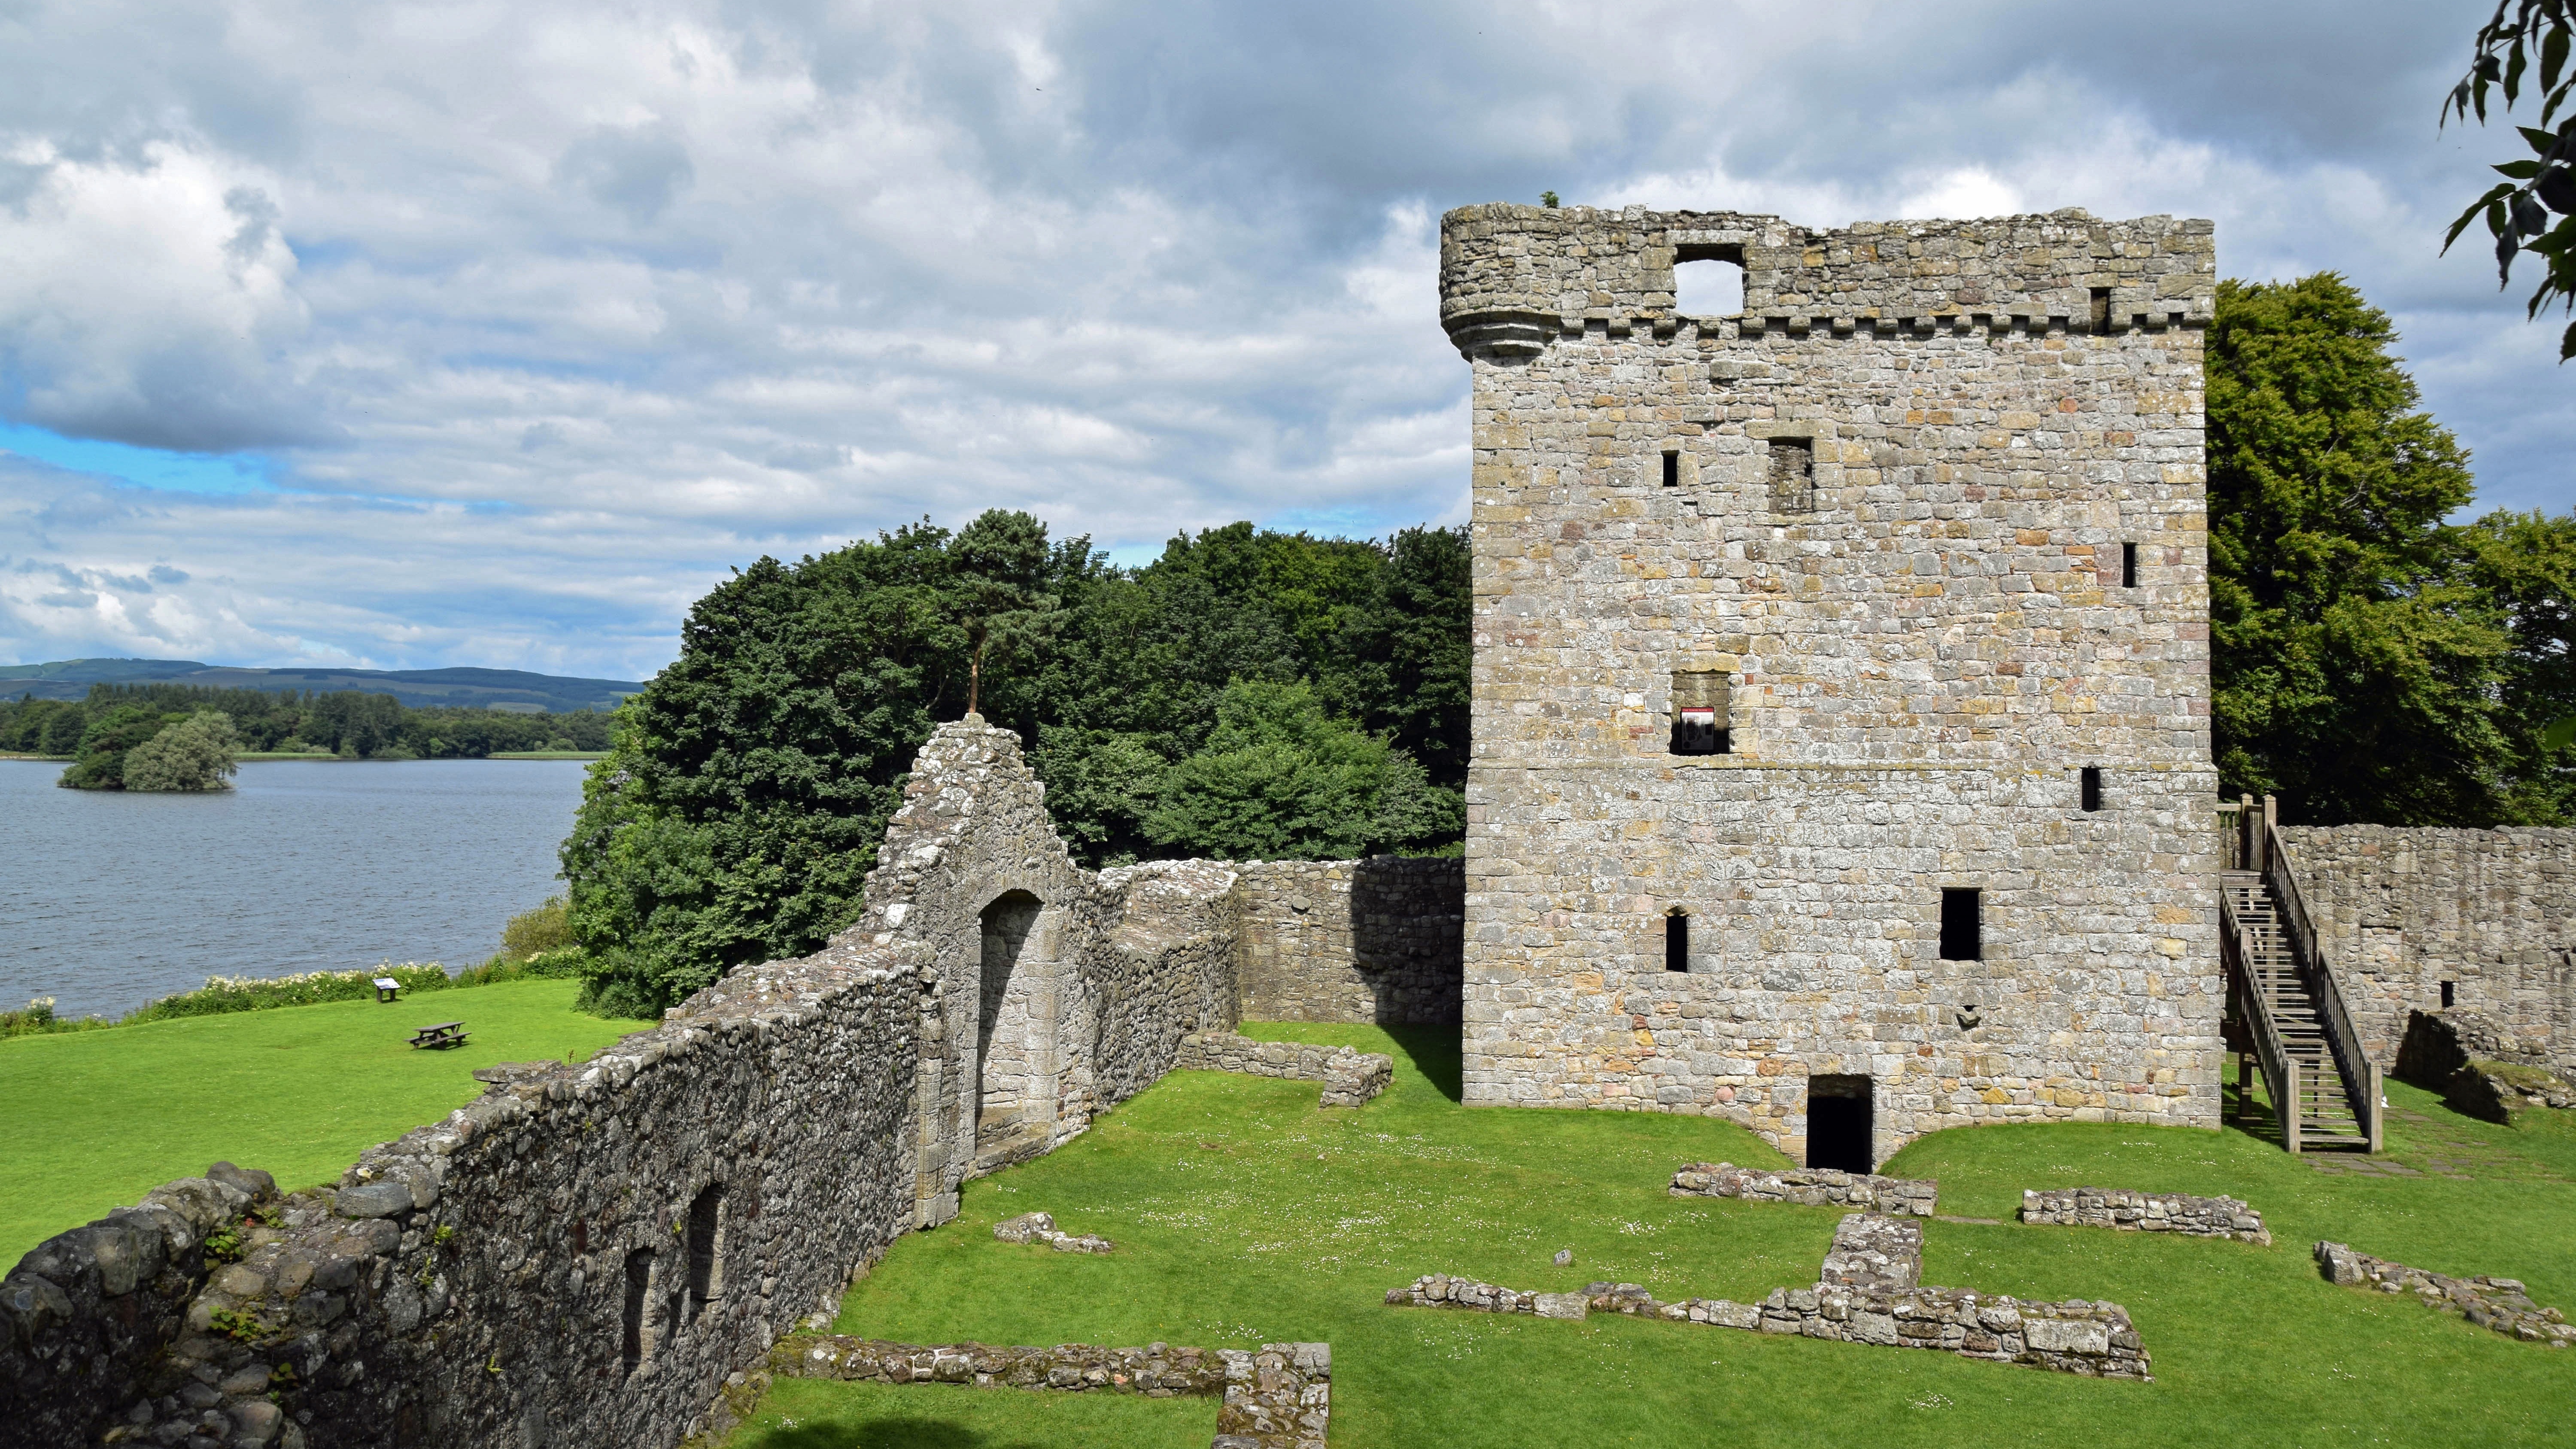
building, chateau, tower, island, castle, decay, fortification, england, ruins, monastery, scotland, abbey, estate, moat, rural area, archaeological site, substantiate, burgruine, loch leven castle, historic site